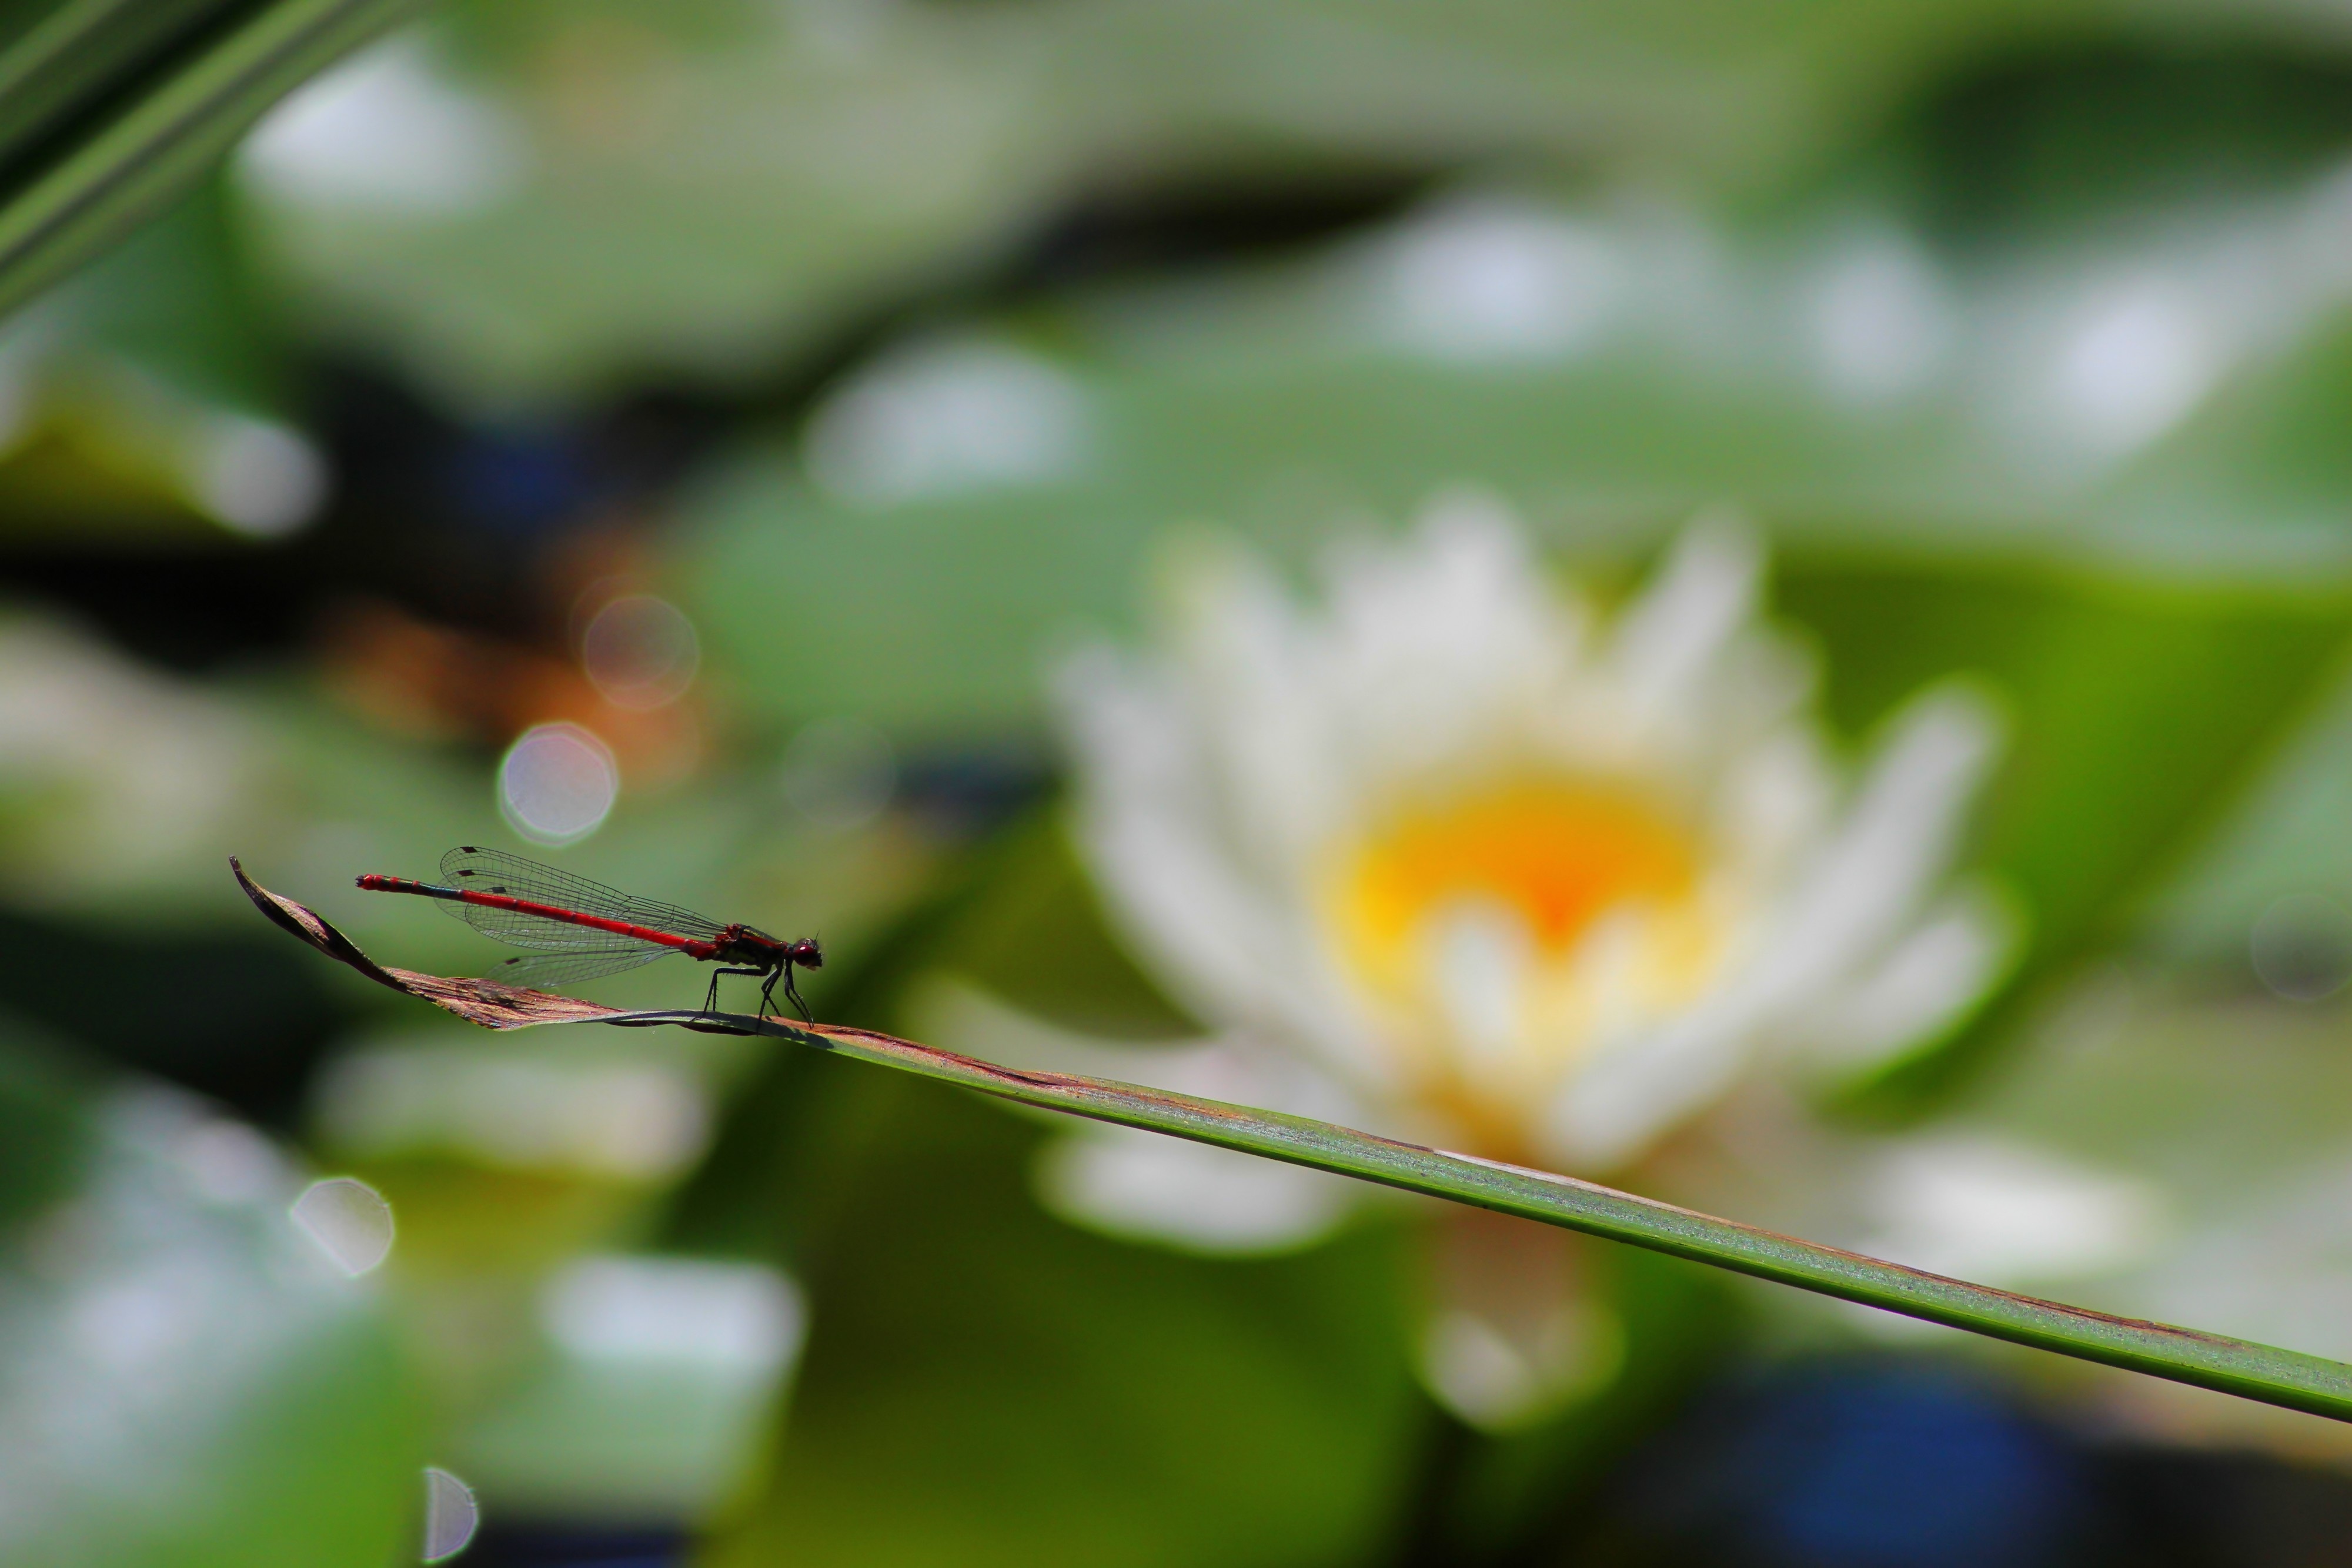
water, nature, plant, leaf, flower, petal, spring, insect, macro, flora, wildflower, flowers, close up, vegetation, dragonfly, demoiselle, macro photography, plant stem